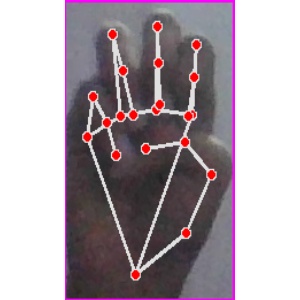
अक्षर: म